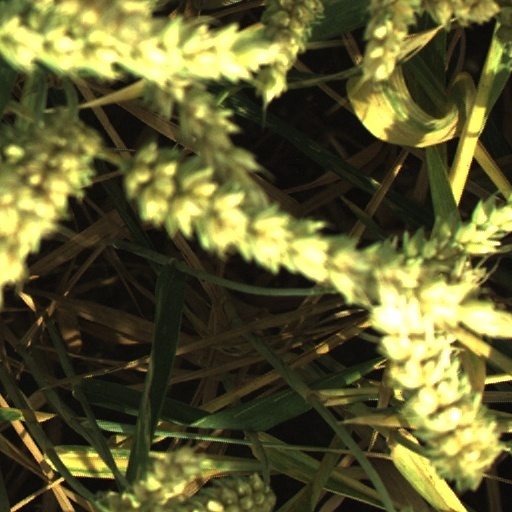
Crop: wheat